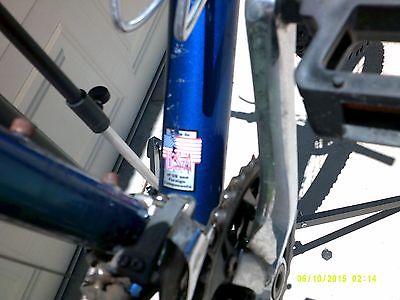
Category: bicycle